Worldwide usage of police dogs

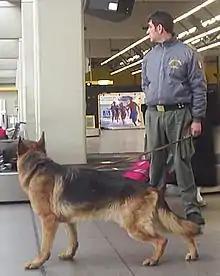
Italian police dog of Guardia di Finanza in Malpensa airport

In law enforcement work, police dogs are used worldwide for a variety of purposes that include apprehension, detection, and search and rescue.